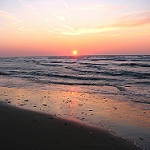
Scene: Outdoor